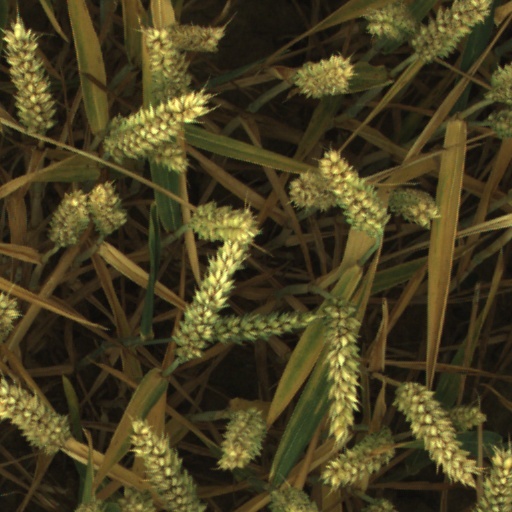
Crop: wheat